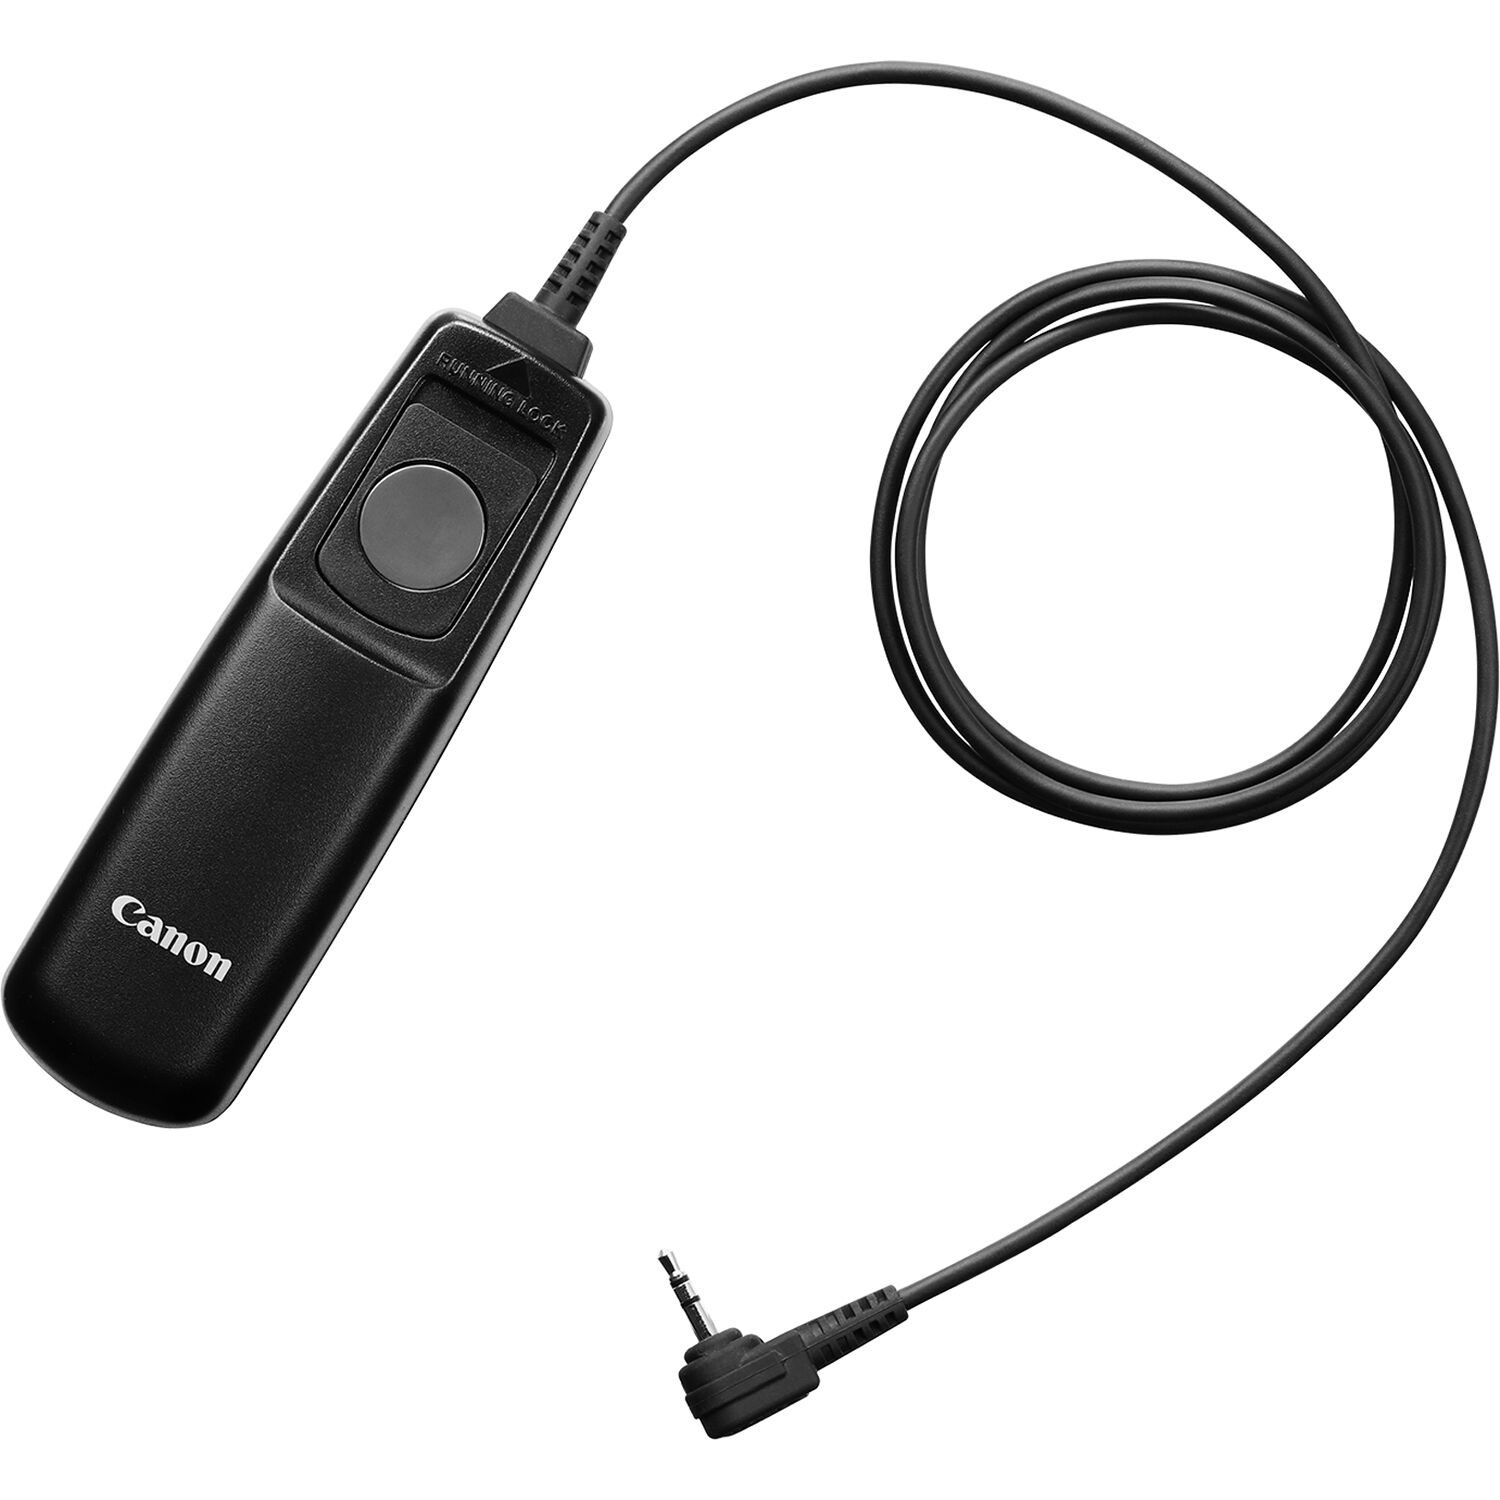
Déclencheur Canon RS-80E3
Brand: CANON CANADA
Le déclencheur à distance RS-80E3 de Canon est conçu pour les appareils photo hybrides équipés d'un connecteur E3. D'une longueur maximale de 7.6cm, le RS-80E3 est équipé d'un mini-jack 2.5mm. Idéal pour les gros plans et les longues expositions, ce connecteur permet un déclenchement manuel sans vibration du boîtier. Son bouton à deux positions prend en charge le verrouillage de l'objectif Canon. Compatible avec DSLR : EOS 70D - EOS 77D - EOS 80D - EOS 90D - EOS Rebel SL1 - EOS Rebel SL2 -EOS Rebel SL3 - EOS Rebel T5 - EOS Rebel T5i - EOS Rebel T6 - EOS Rebel T6i -EOS Rebel T6s - EOS Rebel T7 - EOS Rebel T7i - EOS Rebel T8i - EOS Rebel XT Sans miroir : EOS M5 - EOS M6 - EOS M6 Mark II - EOS R - EOS R10 - EOS R100 - EOS R50V - EOS R6 - EOS R6 Mark II - EOS R7 - EOS R8 - EOS RP - EOS Ra - Kolari Vision EOS RP Forensics Kit Compact : PowerShot G1 X Mark II - PowerShot G1 X Mark III - PowerShot G3 X - PowerShot G5 - PowerShot SX60 HS - PowerShot SX70 HS 7276C001
Category: Cameras & Optics > Camera & Optic Accessories > Camera Parts & Accessories > Camera Remote Controls